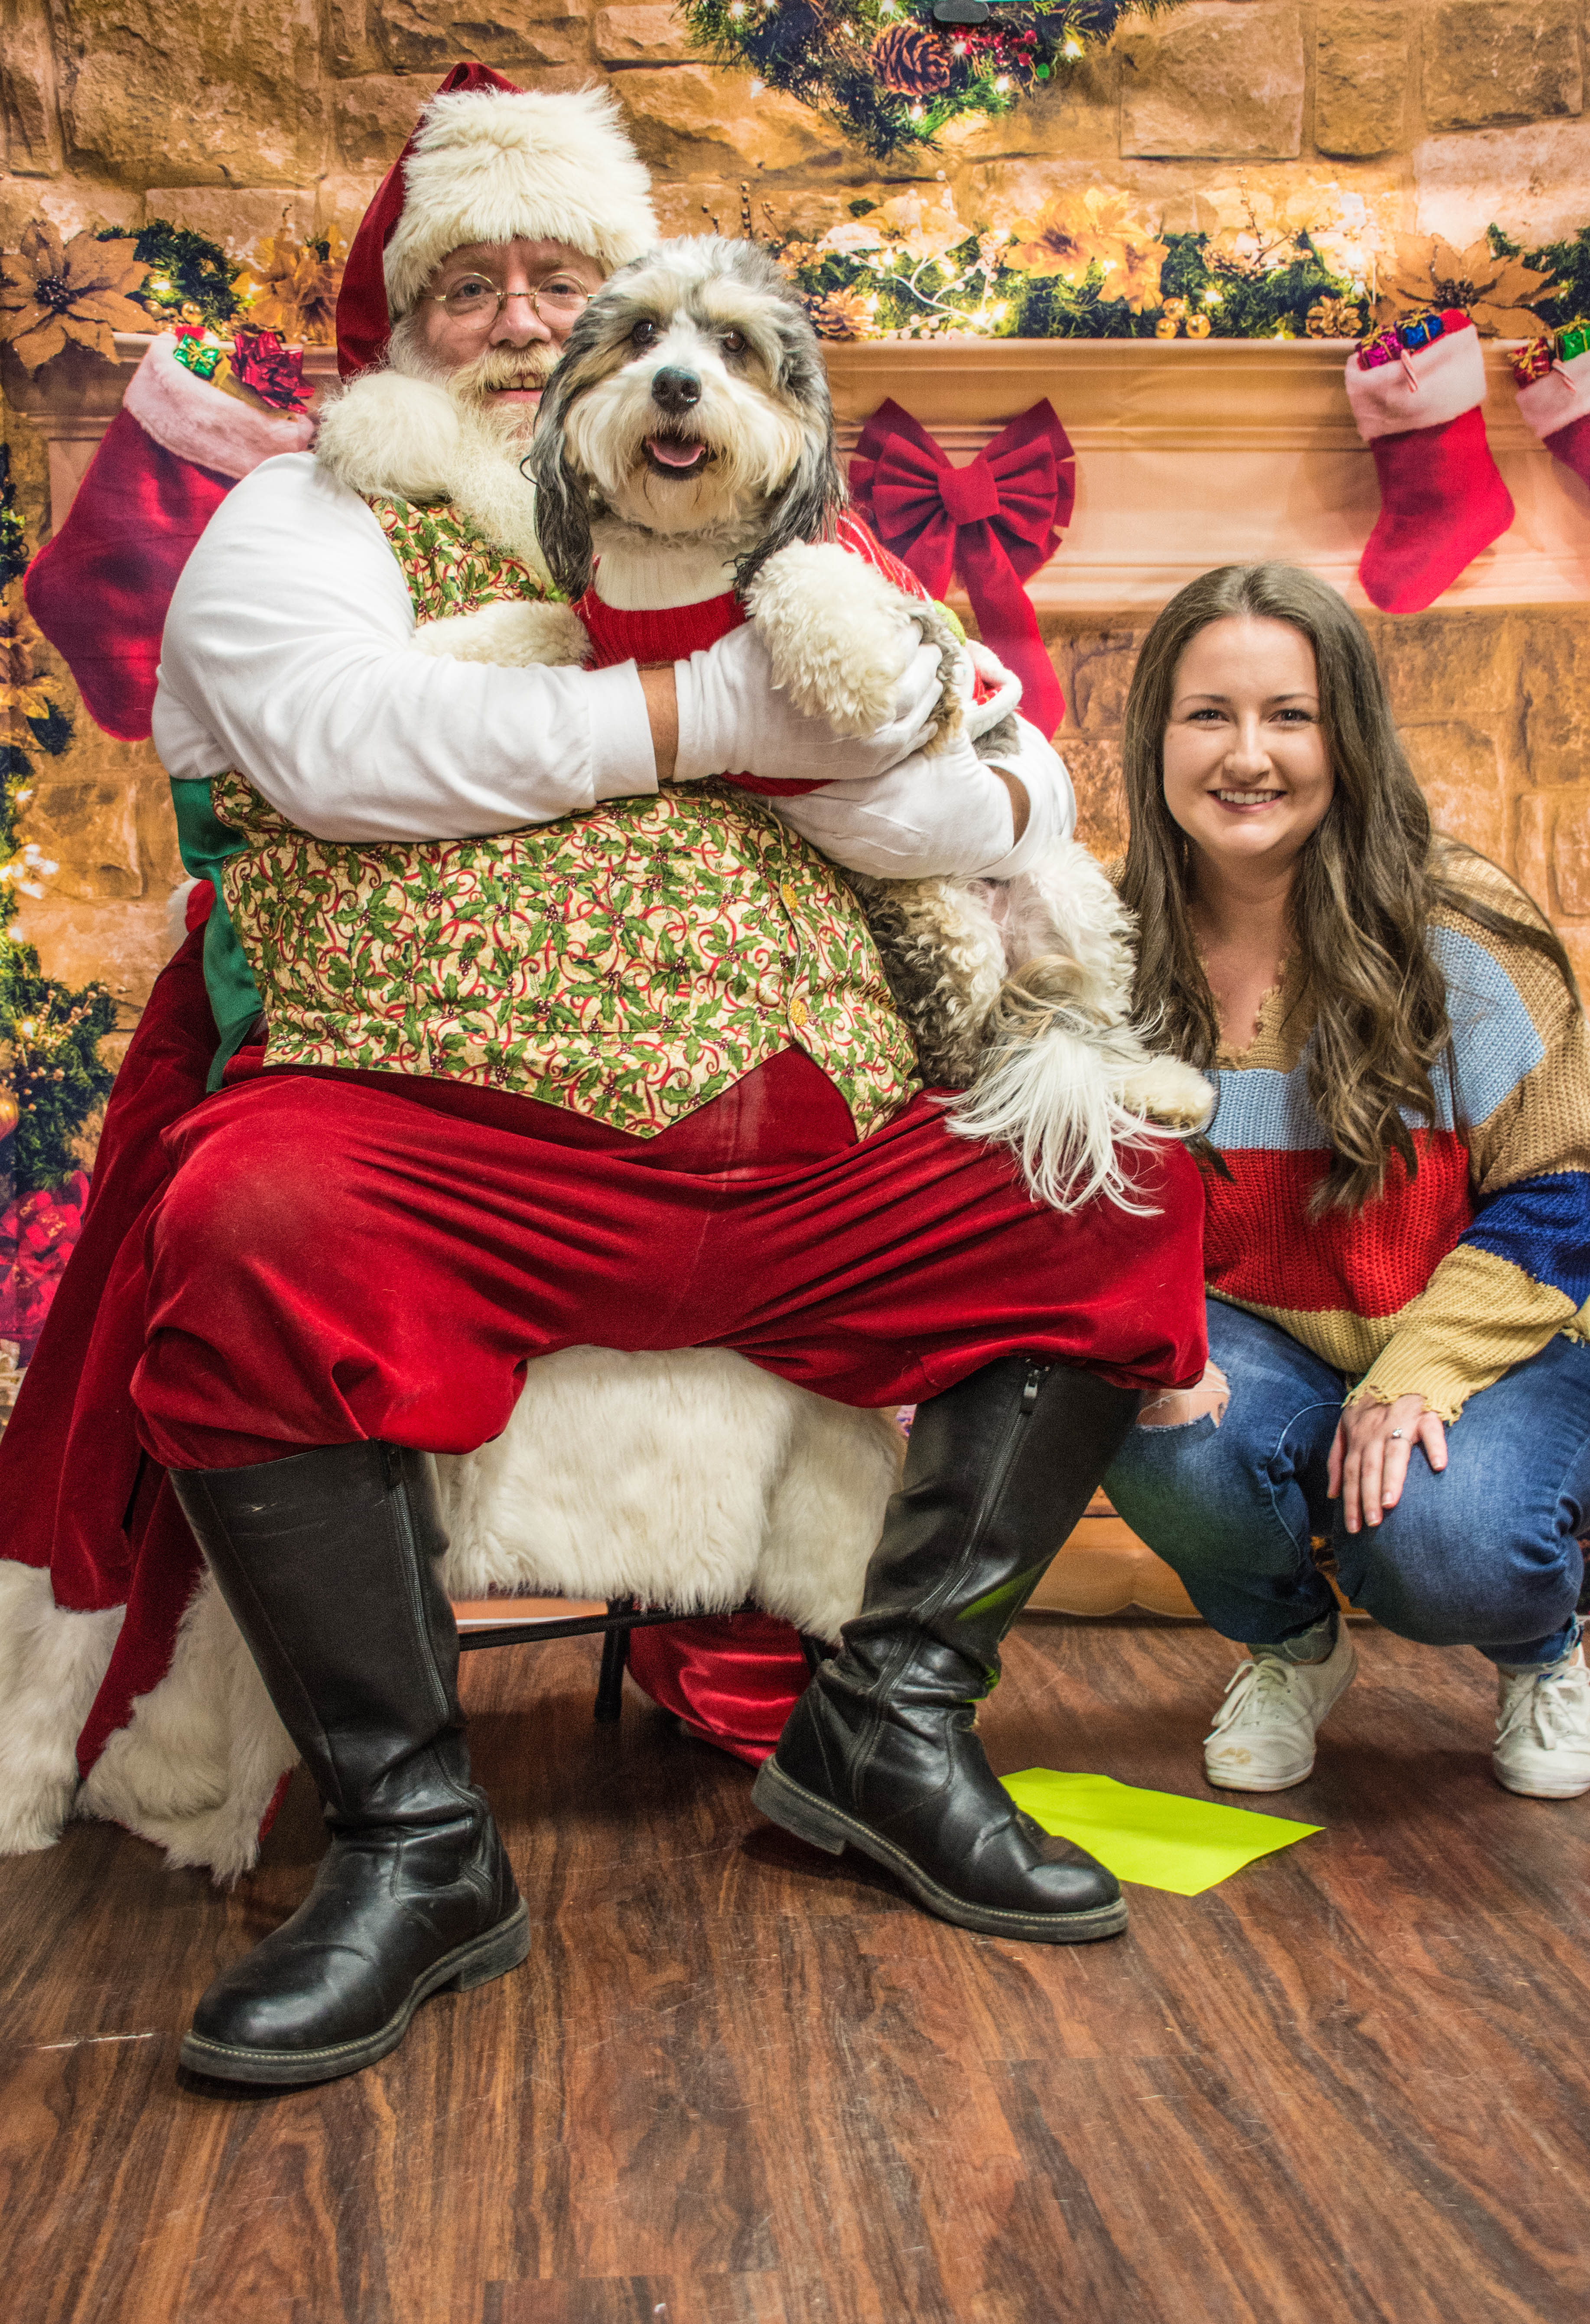
christmas, dog, santa, happy, love, adorable, loved, fun, event, christmas eve, photography, sporting group, canidae, holiday, costume, fictional character, smile, fawn, santa claus, tradition, christmas tree, mascot, christmas ornament